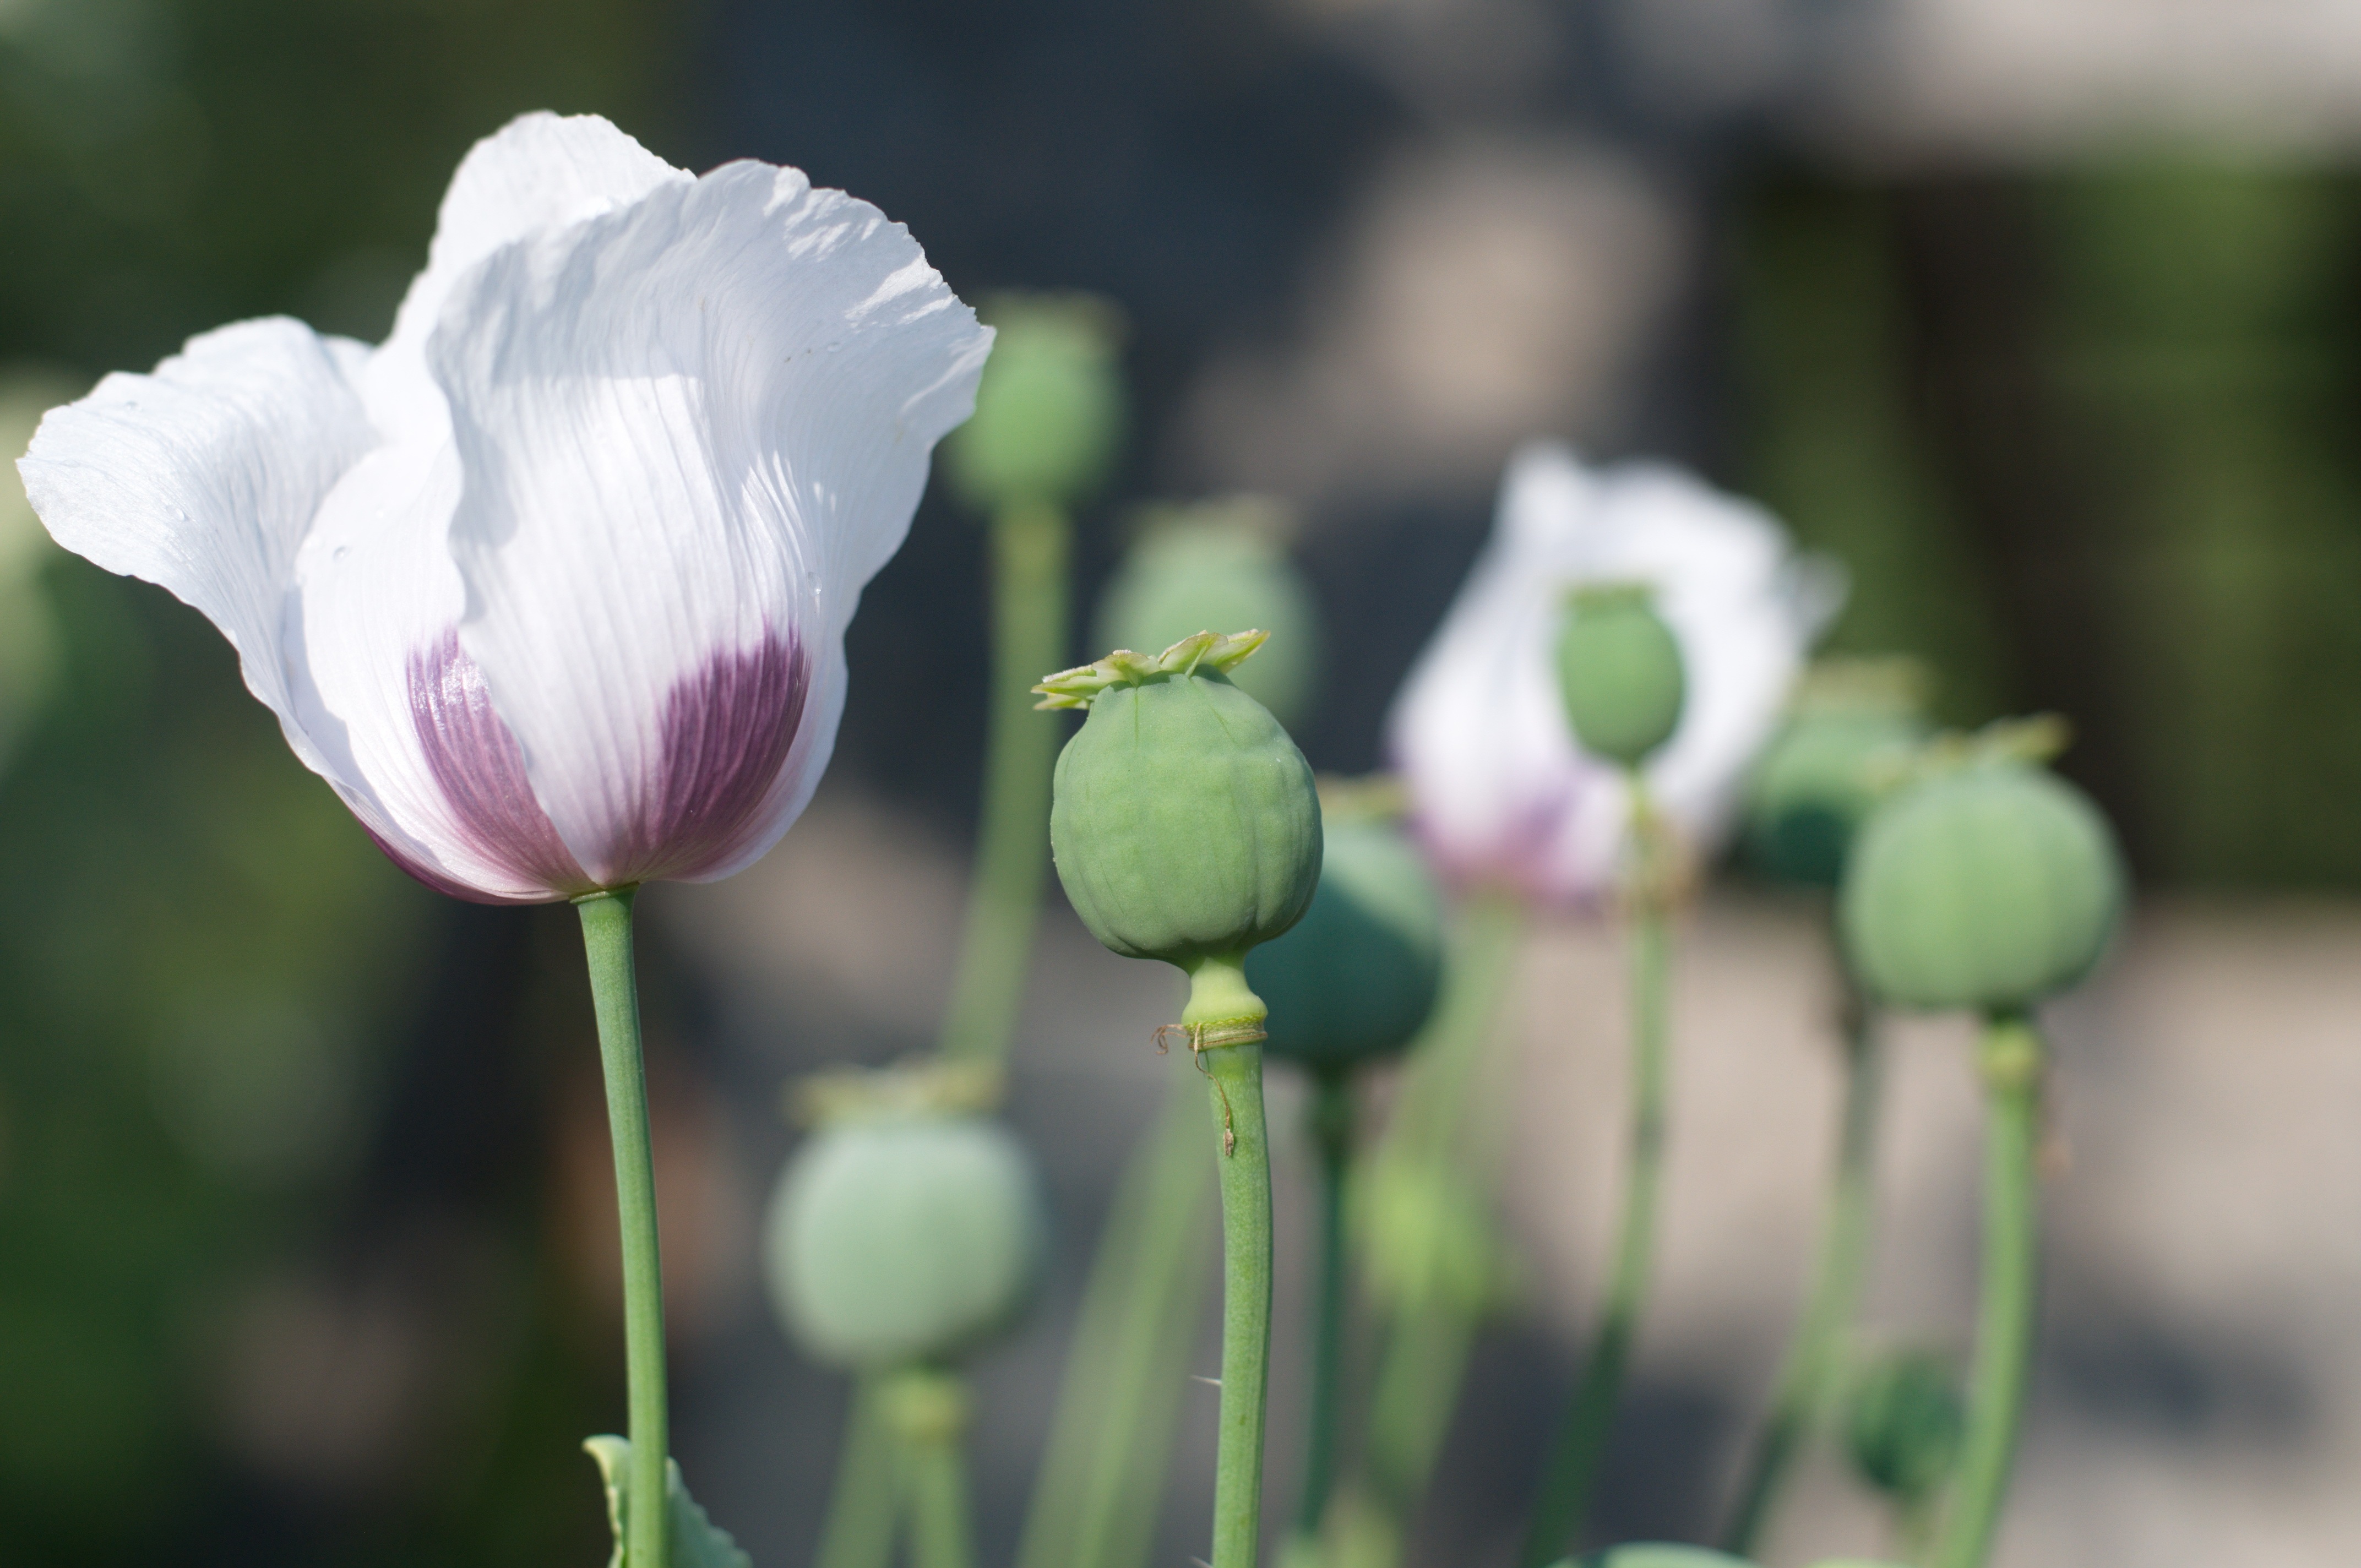
nature, blossom, plant, sun, photography, flower, petal, summer, green, botany, garden, closeup, flora, wildflower, close up, bright, beautiful, poppy, bud, maki, macro photography, ornamental plant, summer flowers, garden flower, beautiful flower, flowering plant, purple poppy, plant stem, land plant